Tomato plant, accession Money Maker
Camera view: horizontal (90 deg, fisheye); turntable rotation: 30 degrees
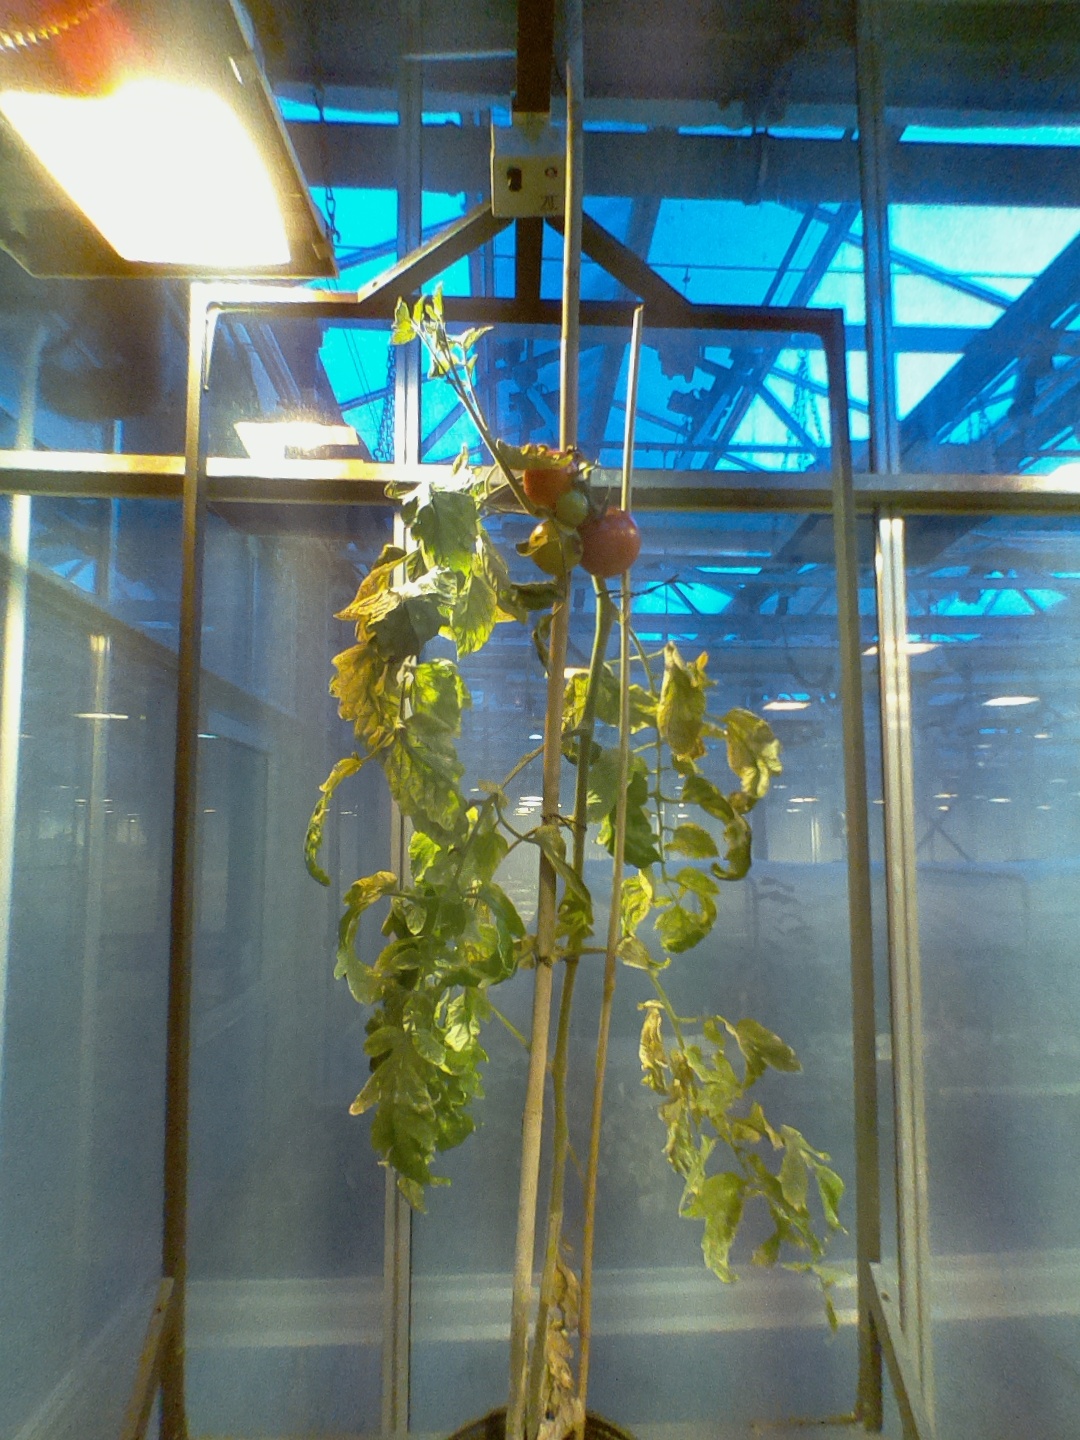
BBCH growth stage 85: 50%-60% of fruits show typical fully ripe color